Triemli Hospital

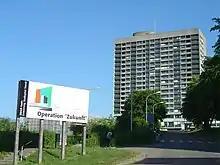

The Zürich Triemli railway station, on line S10 of the Zürich S-Bahn, is situated immediately to the south of the hospital site. There is also a bus stop of VBZ line 80 in front of the main entrance. Additionally, the terminus of Zurich tram routes 9 and 14 is situated on the northern side of the hospital site. All public transport stops have direct pedestrian access to the hospital.